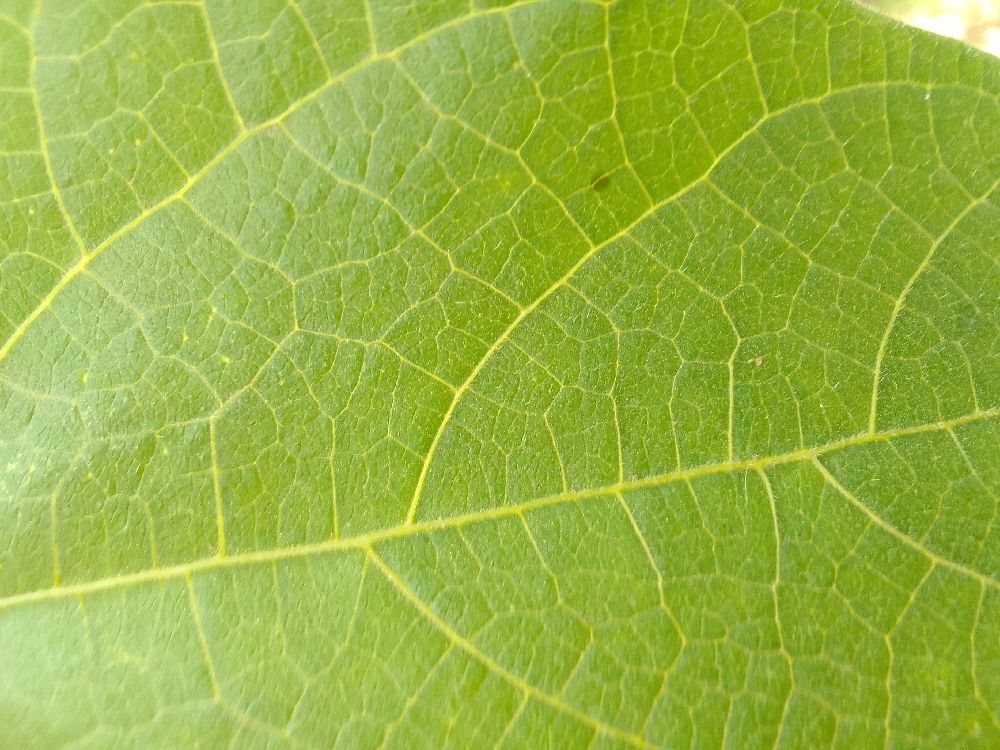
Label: healthy